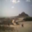
Label: mountain